List of diplomatic missions in Belize

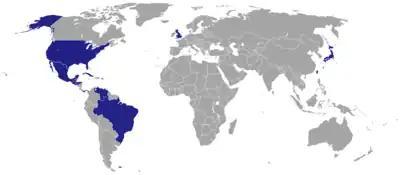
Map of diplomatic missions in Belize

Entries marked with an asterisk (*) are member-states of the Commonwealth of Nations. As such, their embassies are formally termed as "high commissions".